Michael Dudikoff

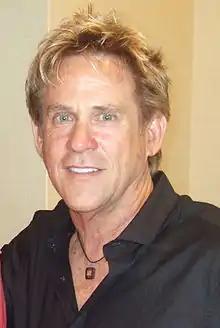
Dudikoff in 2013

Michael Joseph Stephen Dudikoff Jr., (born October 8, 1954) is an American actor, model and martial artist. Born in New York City, his family later moved to Los Angeles. Dudikoff did different jobs to pay for his education, during this time he became a model. This led him to do acting auditions. He played supporting roles in films and television shows, until he got his break as the lead in the martial arts action film "American Ninja" (1985).